Alexander Pope

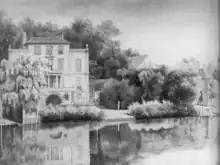
Pope's villa at Twickenham, showing the grotto; from a watercolour produced soon after his death

From the age of 12 he suffered numerous health problems, including Pott disease, a form of tuberculosis that affects the spine, which deformed his body and stunted his growth, leaving him with a severe hunchback. His tuberculosis infection caused other health problems including respiratory difficulties, high fevers, inflamed eyes and abdominal pain. He grew to a height of only . Pope was already removed from society as a Catholic, and his poor health alienated him further. Although he never married, he had many female friends to whom he wrote witty letters, including Lady Mary Wortley Montagu. It has been alleged that his lifelong friend Martha Blount was his lover. His friend William Cheselden said, according to Joseph Spence, "I could give a more particular account of Mr. Pope's health than perhaps any man. Cibber's slander (of carnosity) is false. He had been gay [happy], but left that way of life upon his acquaintance with Mrs. B."